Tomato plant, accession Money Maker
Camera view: tilt-top (135 deg); turntable rotation: 30 degrees
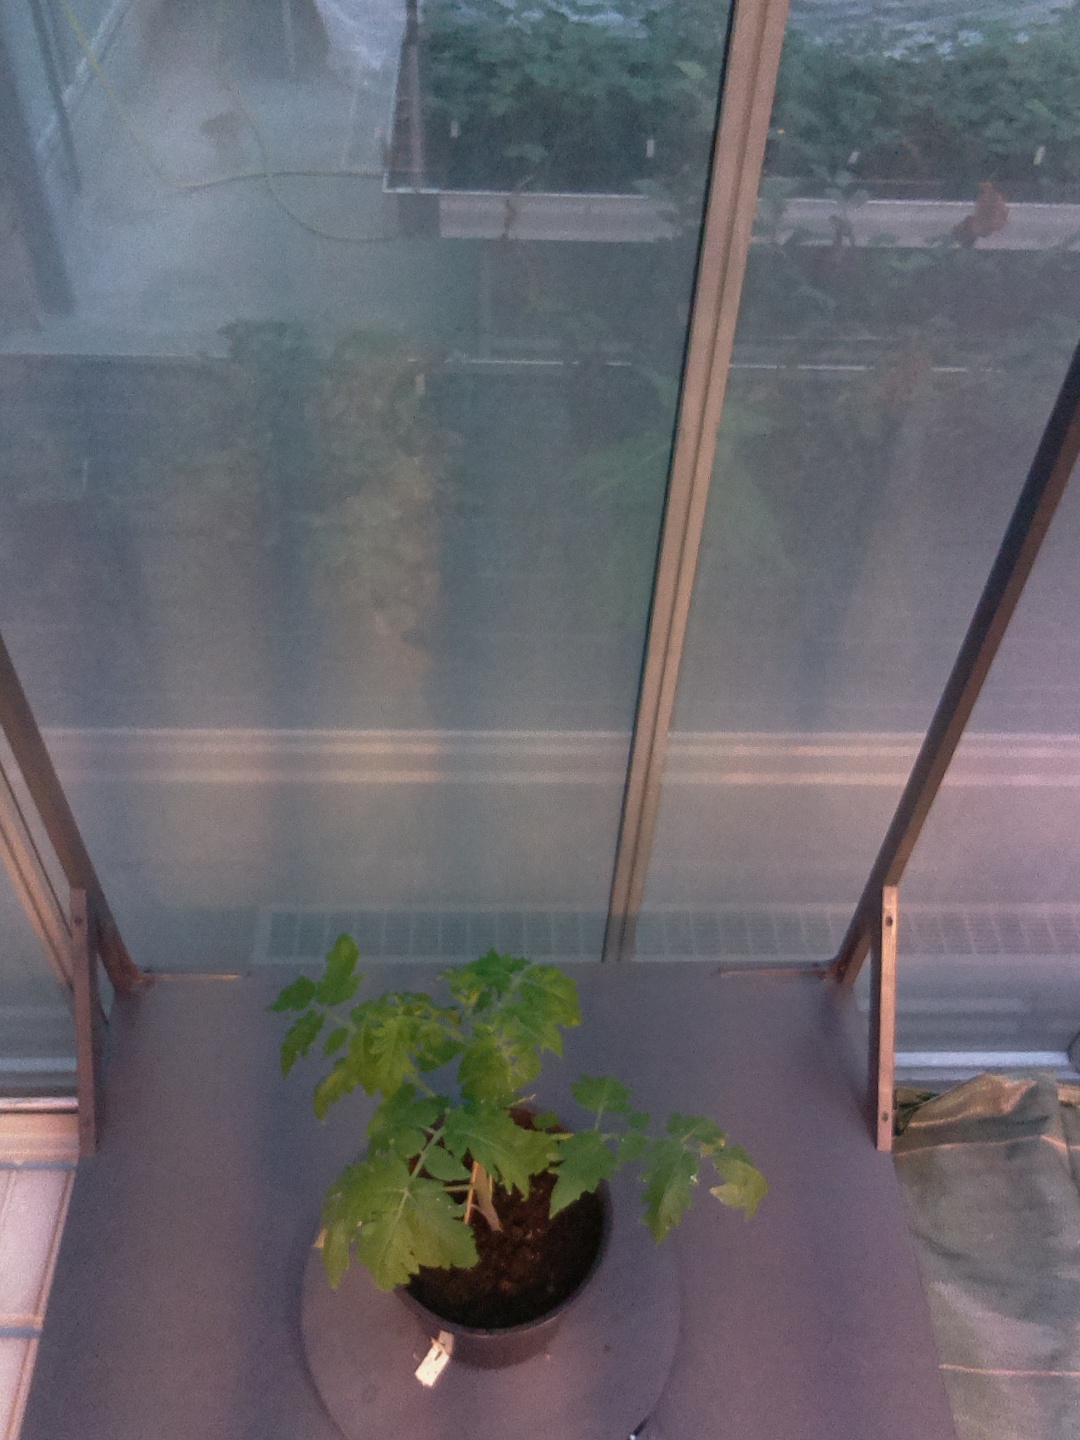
BBCH growth stage 14: 8 of true leaves visible